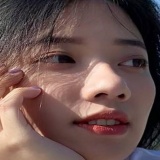
ca sĩ Fanny Trần